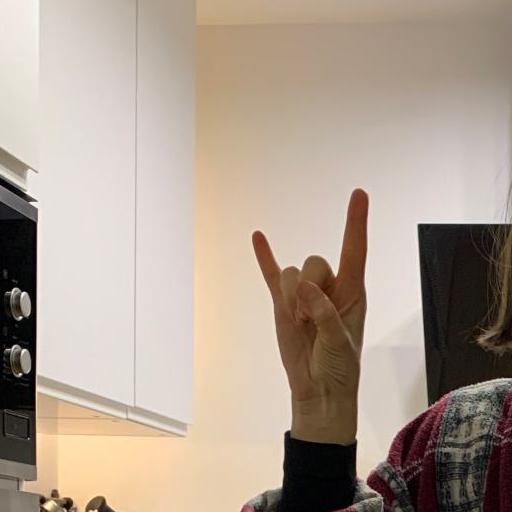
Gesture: rock